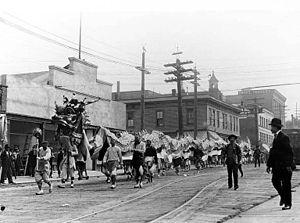
La danse du dragon est une forme de danse traditionnelle et de spectacle de la culture chinoise mettant en scène le dragon oriental, un symbole chinois du bonheur et de la prospérité. Comme la danse du lion, elle est le plus souvent pratiquée lors de fêtes. Elle est exécutée par une équipe de danseurs qui manipulent une longue figurine de dragon flexible à l'aide de perches positionnées à intervalles réguliers le long de son corps.